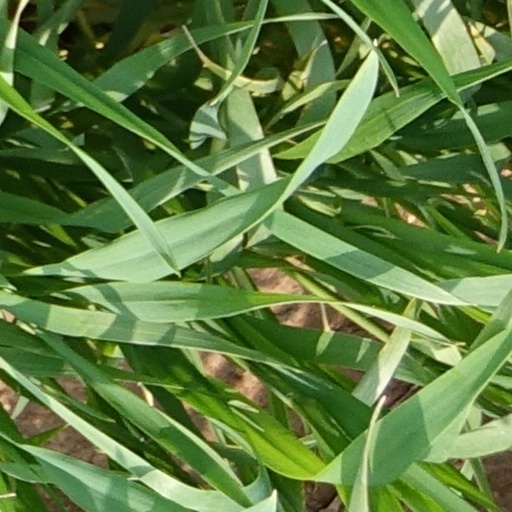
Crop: wheat